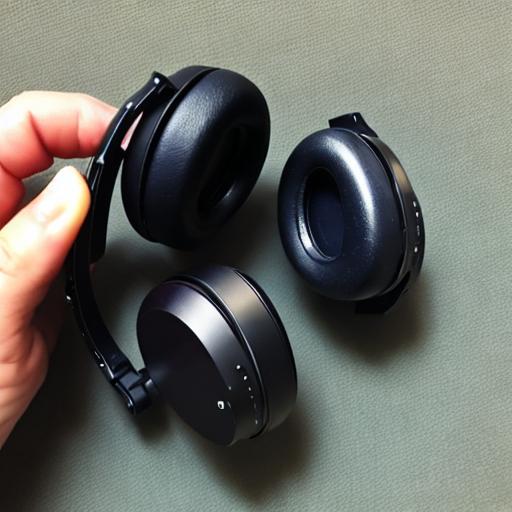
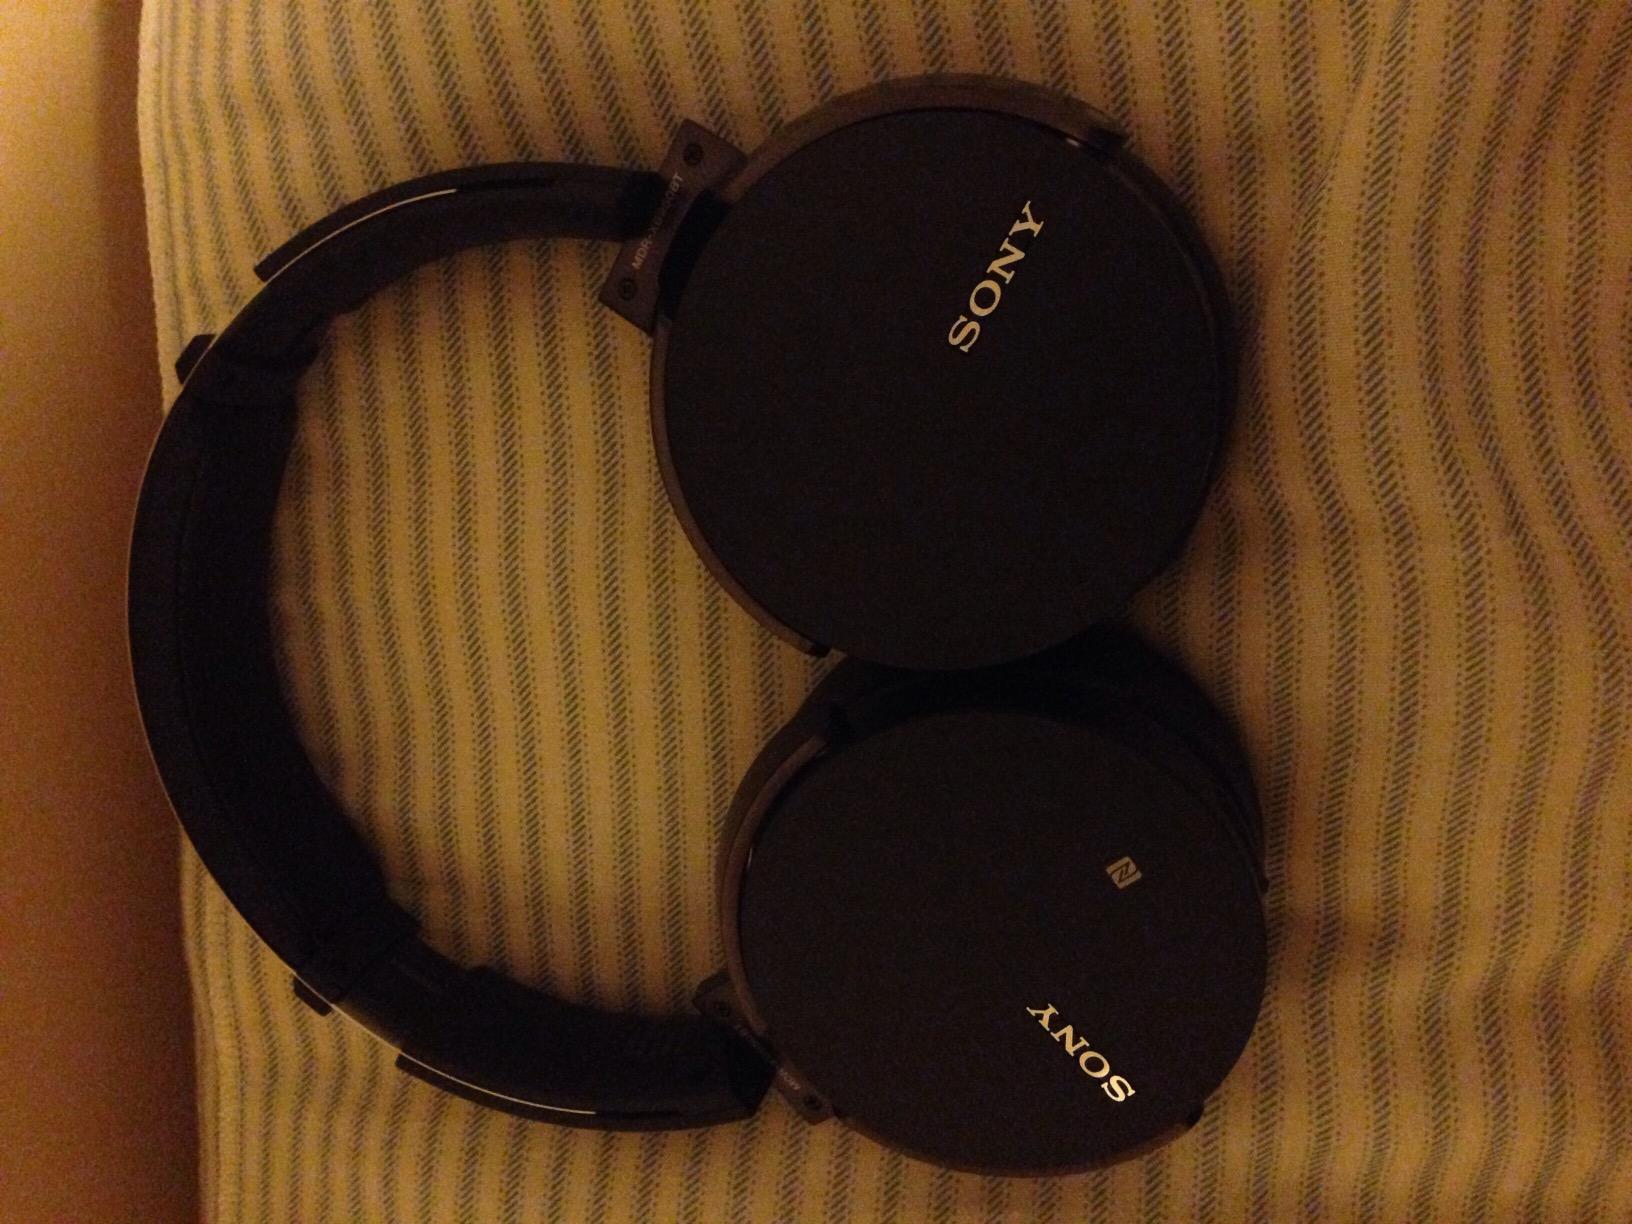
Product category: headphones
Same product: no